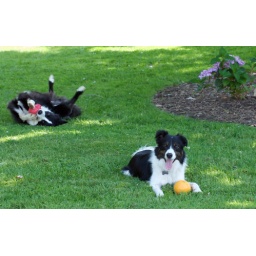
Tucker posing while Grace rolls around with her red ball in the background.